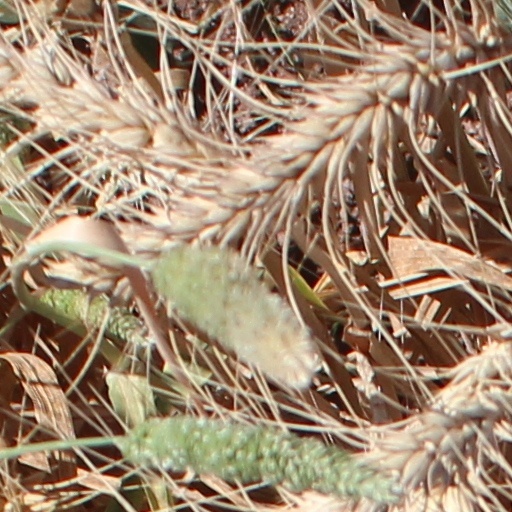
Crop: wheat